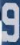
Number: 9